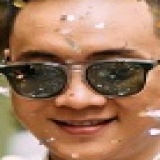
ca sĩ Justatee